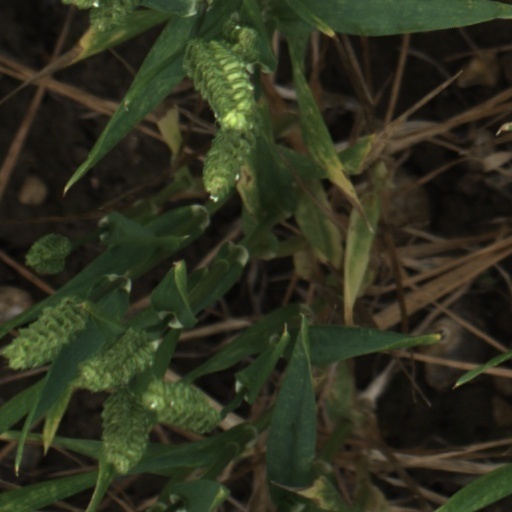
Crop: wheat